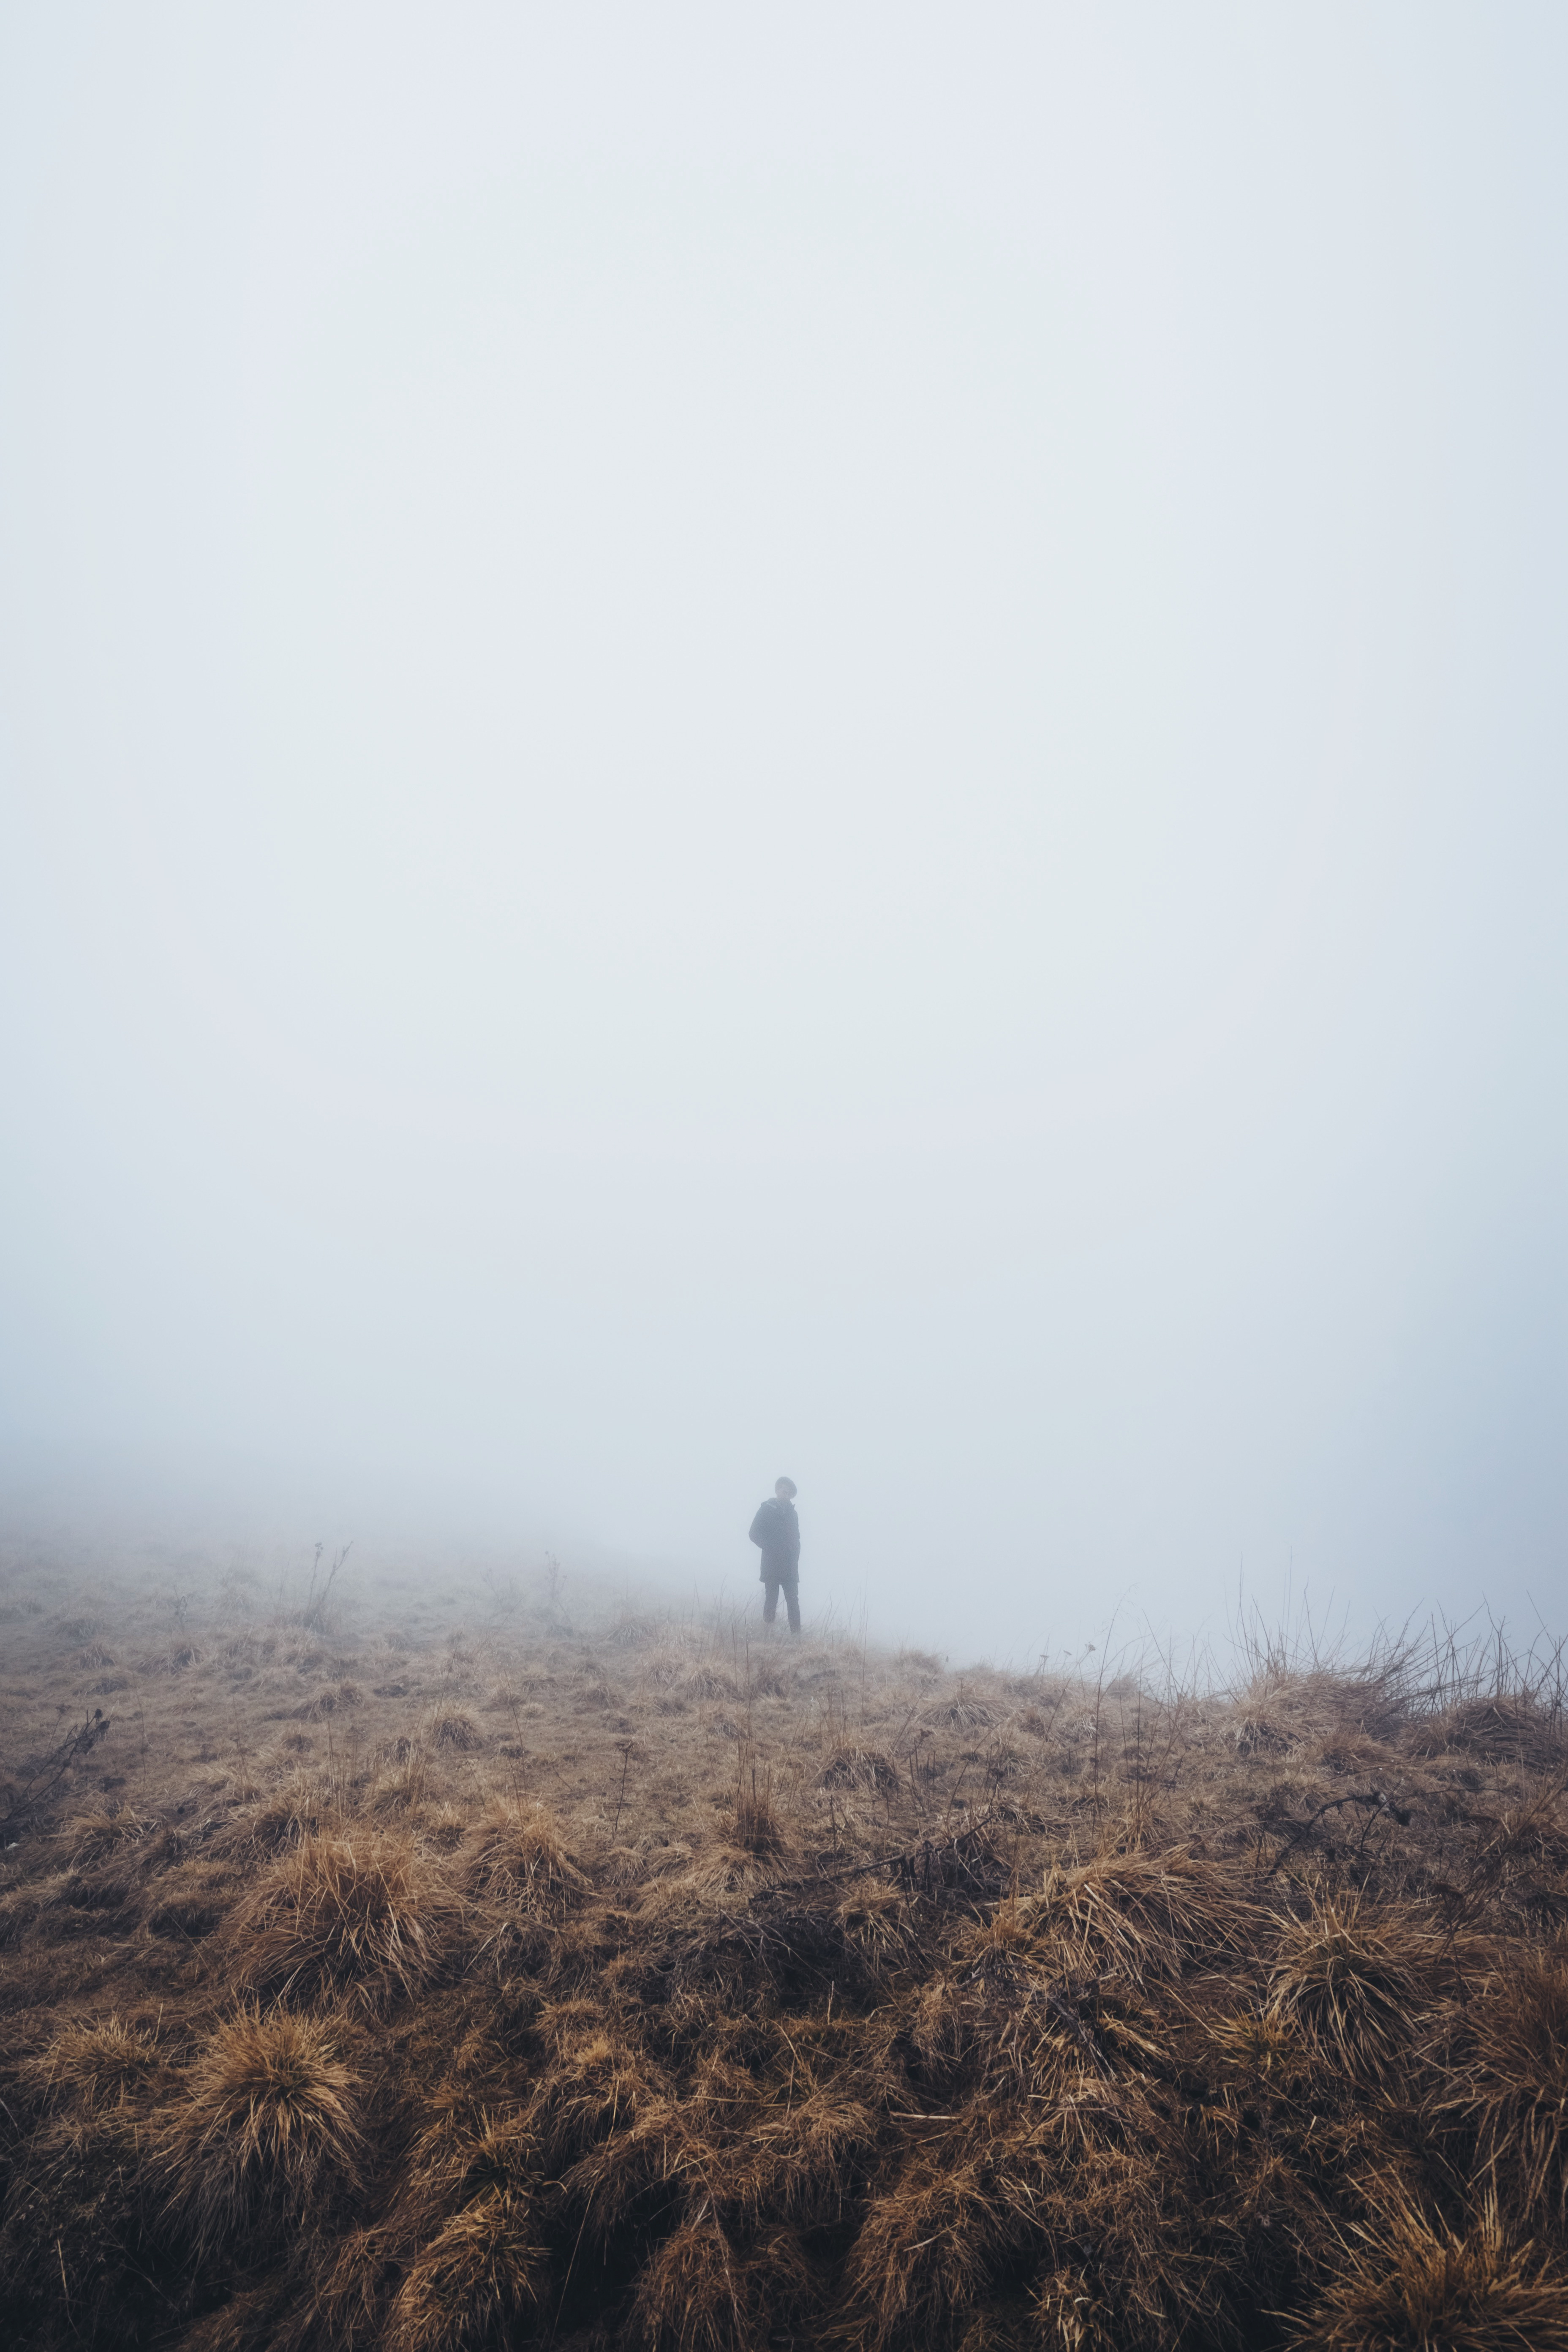
sea, nature, horizon, person, mountain, cloud, sky, fog, mist, sunlight, morning, hill, wind, dawn, foggy, weather, haze, summit, misty, habitat, natural environment, atmospheric phenomenon, atmosphere of earth, mountainous landforms